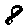
Label: 8